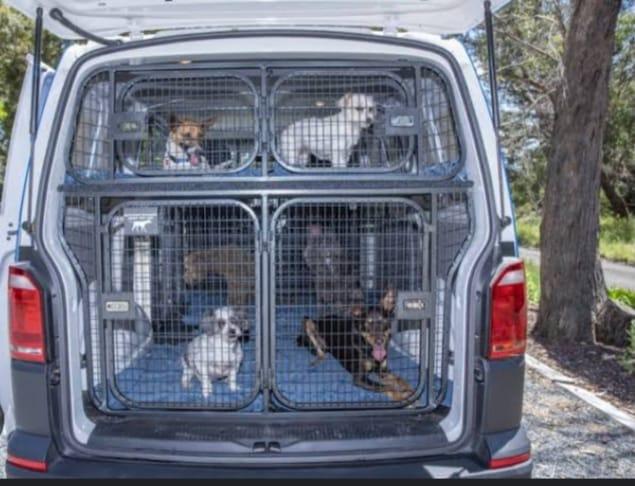
Gari dogo la mizigo lenye rangi nyeupe ambalo lina vizimba vya chuma, likiwa limebeba mbwa wa aina tofauti  na limeegeshwa pembezoni mwa barabara. Gari hili hutumika kusafirisha wanyama hawa na kuwapeleka mahali tofauti kama kwenye hospitali yao maalumu ili wapate chanjo au matibabu mengine.